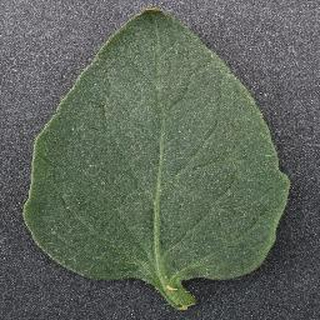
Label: healthy_tomato